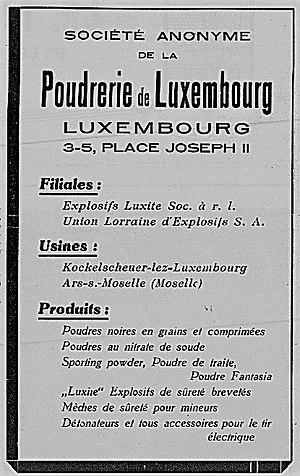
Annonce ""Poudrerie de Luxembourg"" publiée au ""Luxembourg - journal du matin"", édition du 19/20 juin 1937."